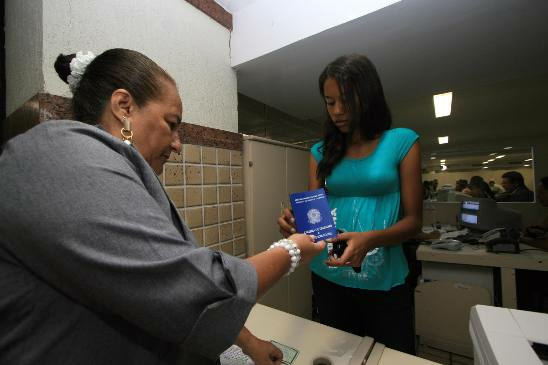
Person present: Yes